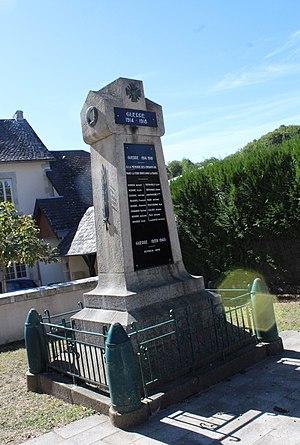
Le monument aux morts.
Marc-la-Tour est une commune française située dans le département de la Corrèze en région Nouvelle-Aquitaine.